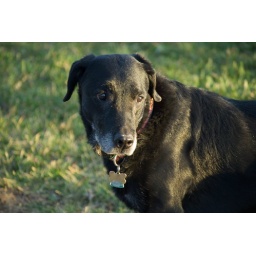
Taken during the golden hour of sunlight just before sunset.  Her black fur just glows in this light.